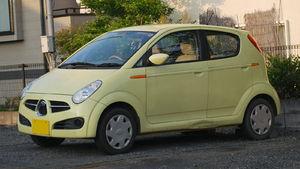
Les Subaru R1 et R2 sont de petites voitures construites par la marque japonaise Subaru. Ces modèles étaient essentiellement destinés au marché japonais. Toutefois, les R1 et R2 étaient aussi distribuées à Singapour et en Thaïlande.